Planá (Tachov District)

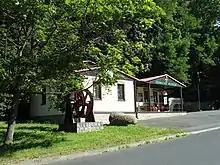
Mining Museum

The I/21 road, which connects the D5 motorway with Cheb, passes through the town.